28th AVN Awards

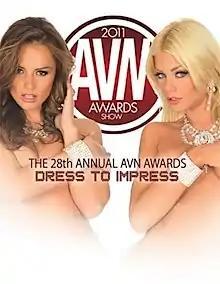

The 28th AVN Awards ceremony in Las Vegas, presented by "Adult Video News" ("AVN"), honored the best pornographic movies and adult entertainment products of 2010. The ceremony was held on January 8, 2011 in the Pearl Concert Theater inside the Palms Casino Resort in Paradise, Nevada. During the ceremony, AVN Media Network presented awards in 155 categories of movies or products released between October 1, 2009, and September 30, 2010. The ceremony was televised in the United States by Showtime. Comedian Lisa Lampanelli hosted the show with co-hosts Tori Black and Riley Steele.